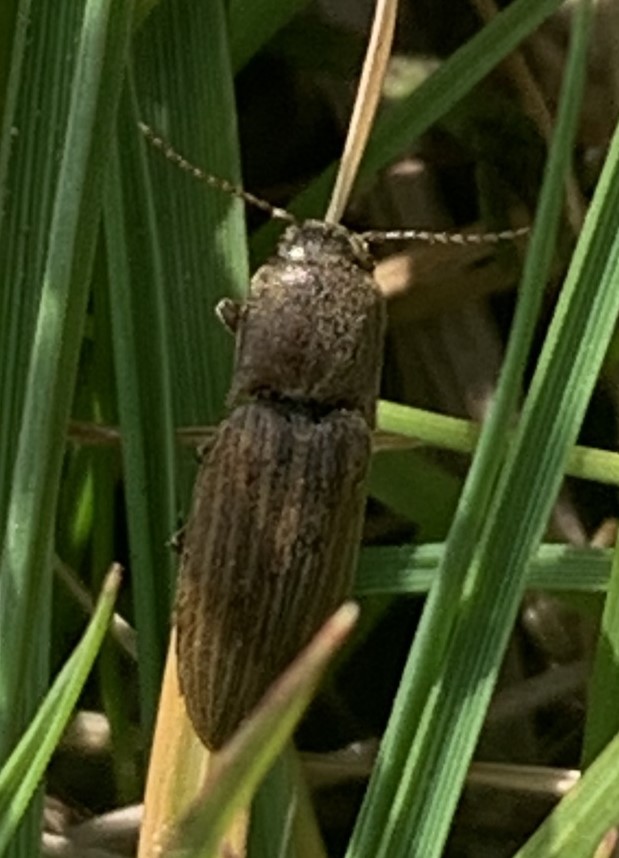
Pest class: clickbeetles_wireworms